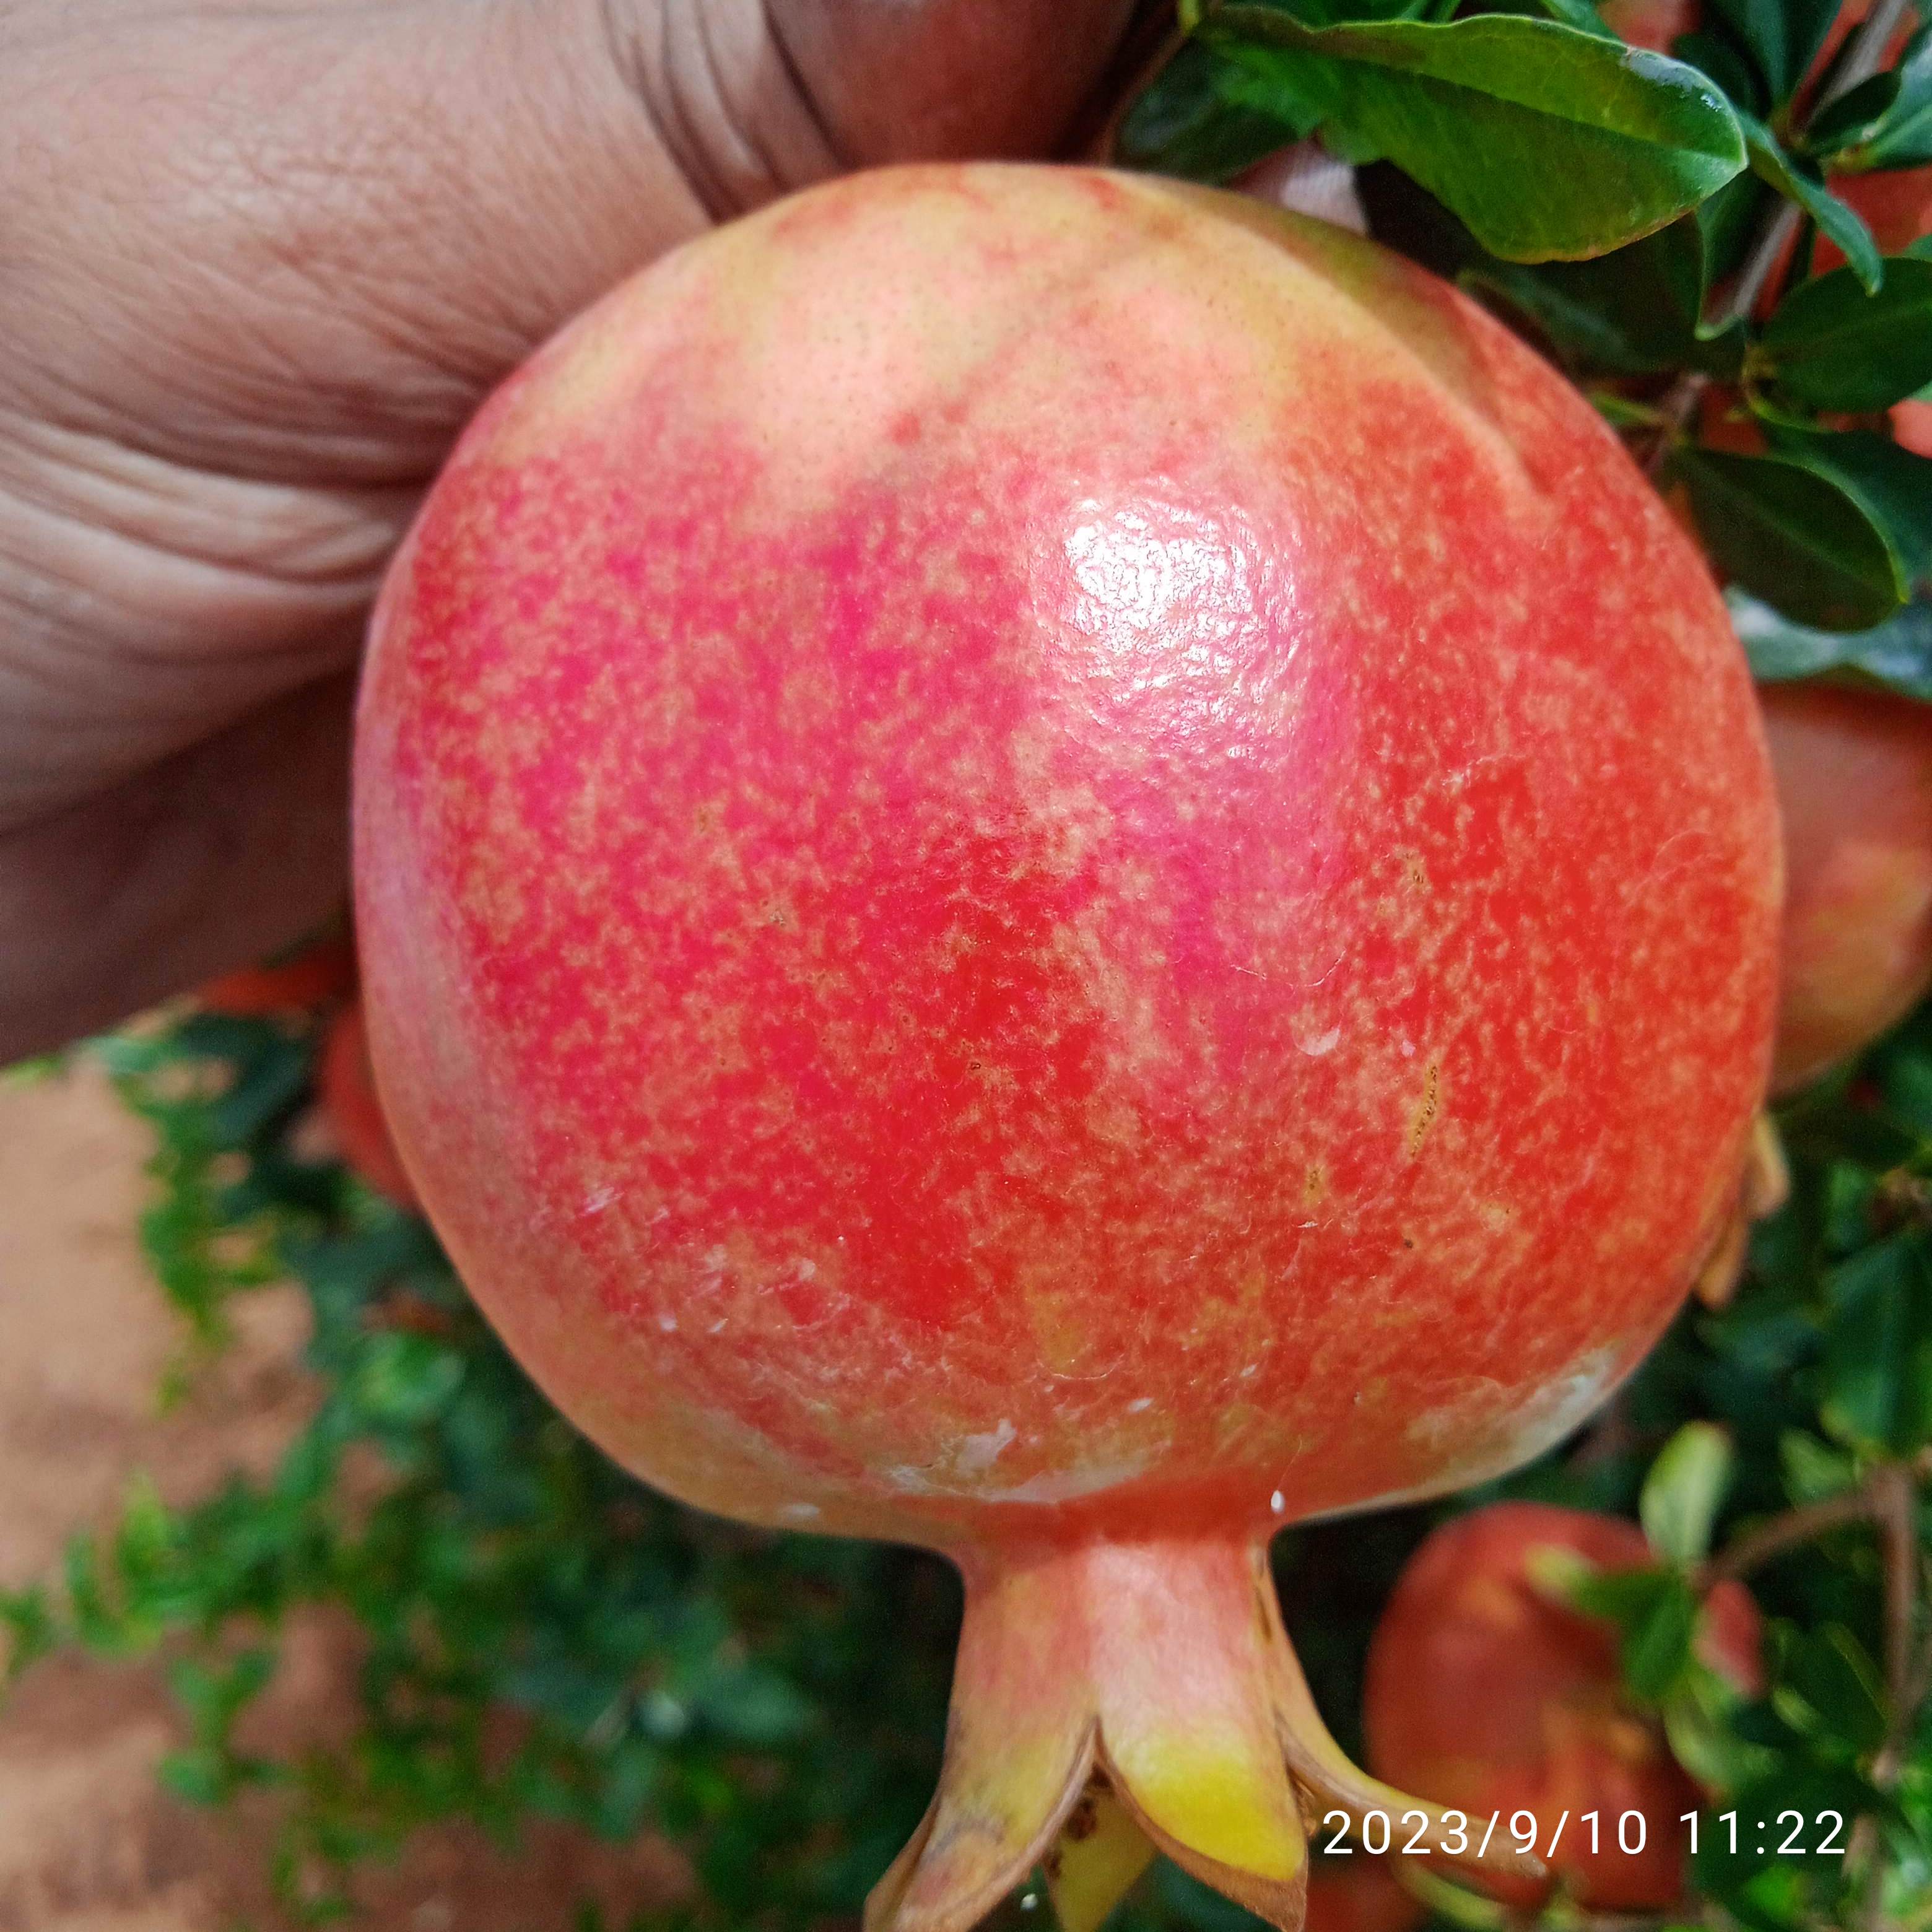
Label: Healthy